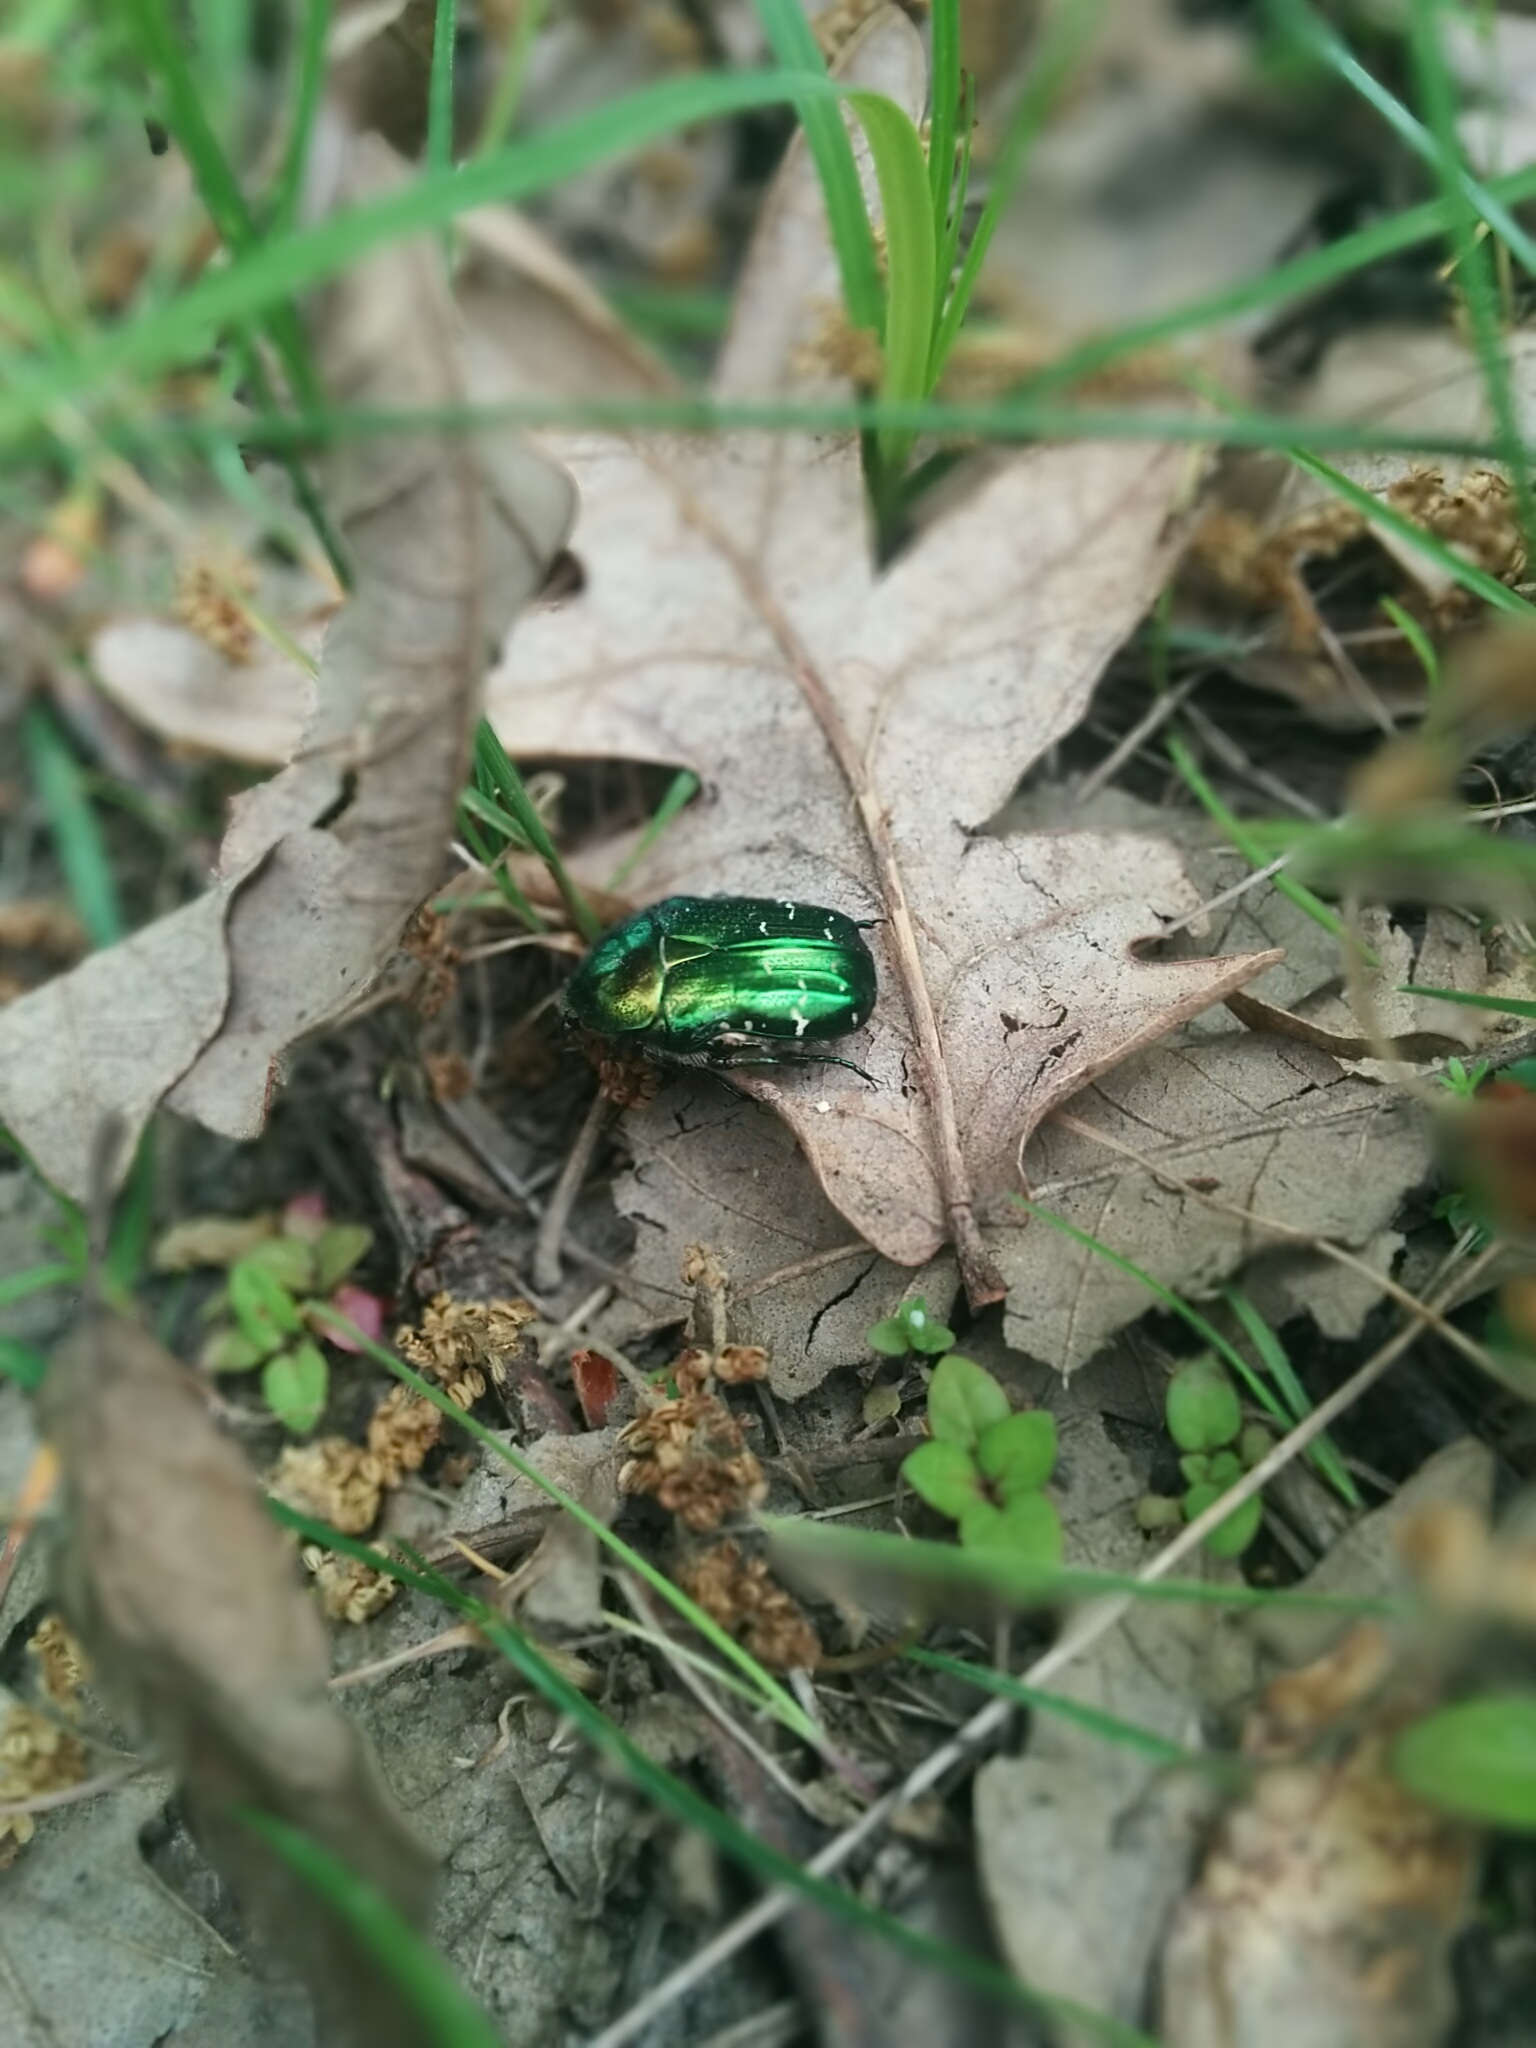
flower, wildlife, insect, fauna, invertebrate, moths and butterflies